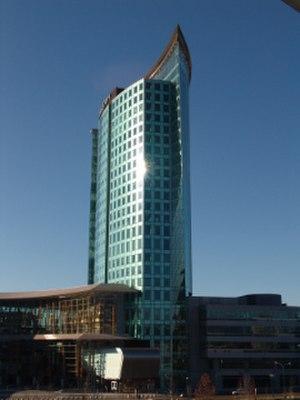
Central City est un gratte-ciel de 112 mètres de hauteur construit à Surrey dans l'agglomération de Vancouver au Canada de 2001 à 2003.